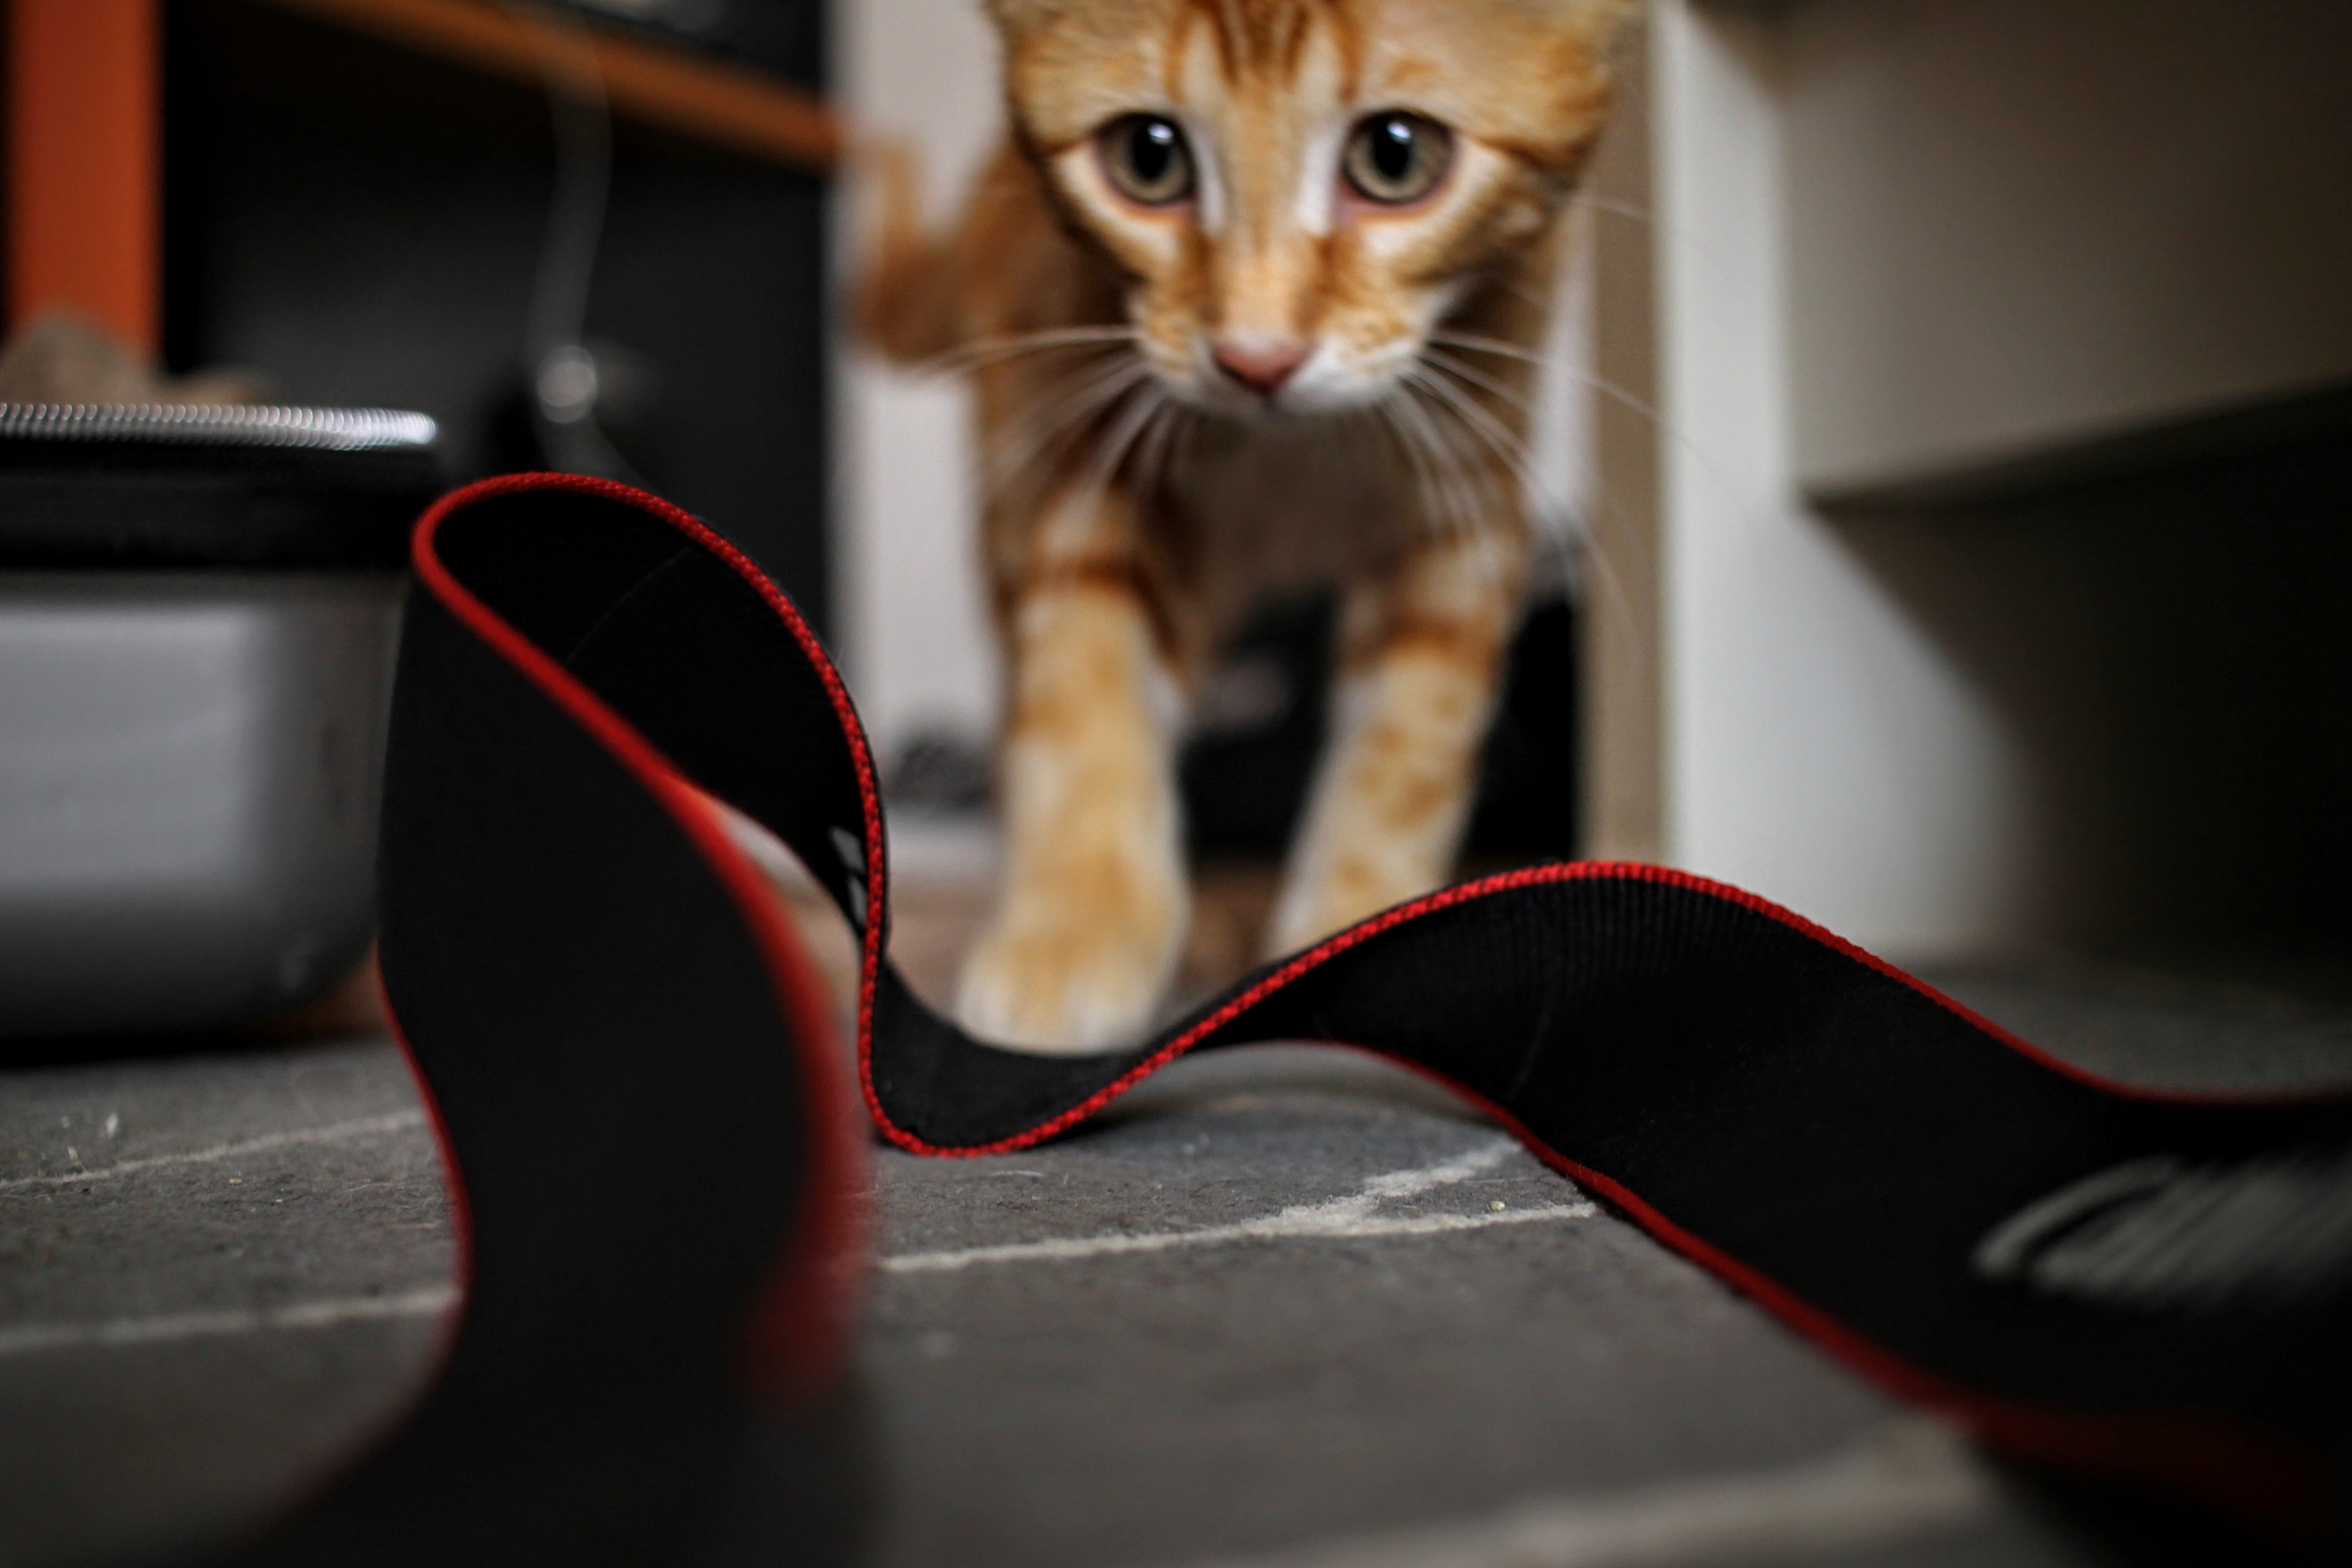
red, kitten, cat, mammal, black, whiskers, glasses, vertebrate, small to medium sized cats, cat like mammal